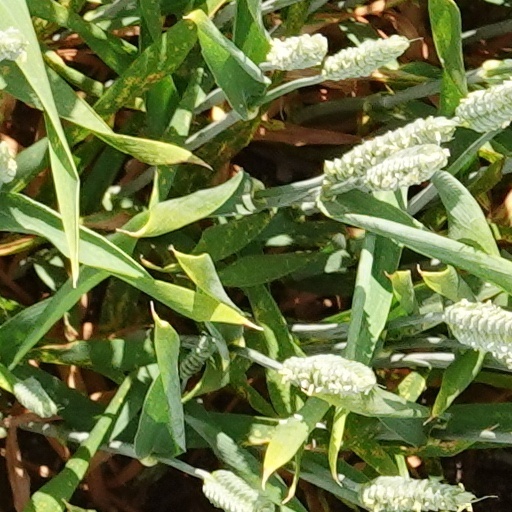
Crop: wheat